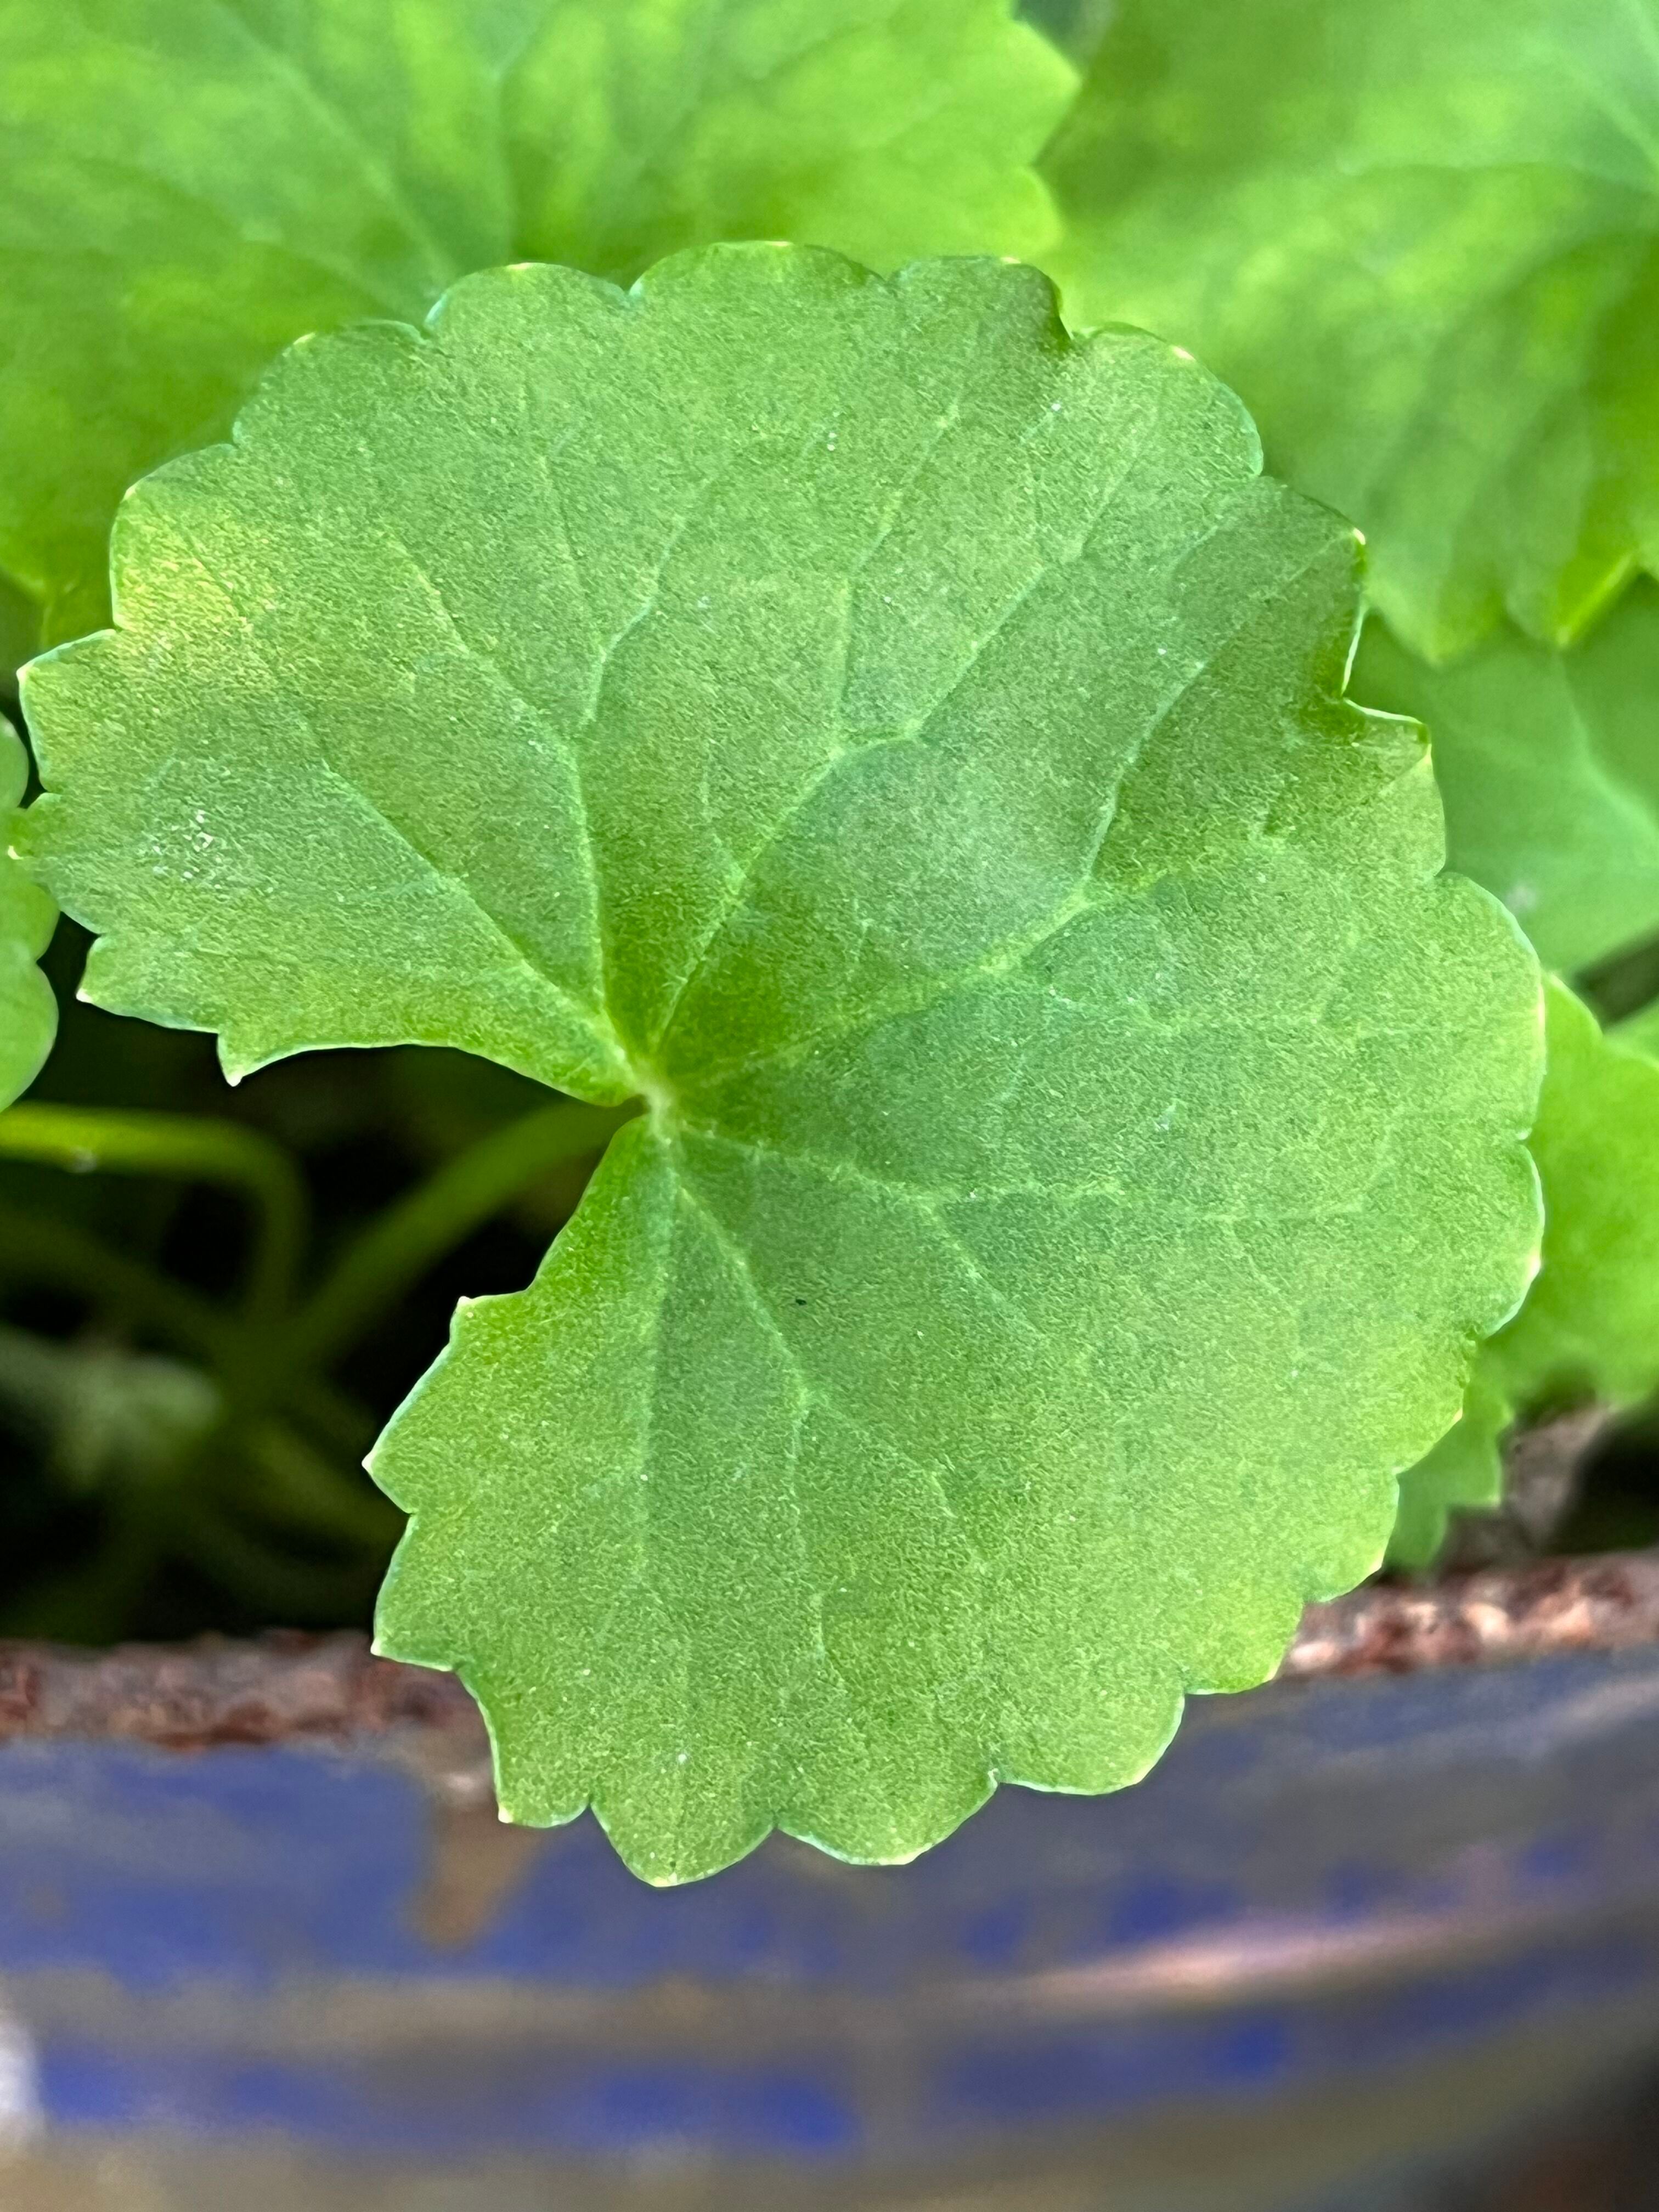
Plant species: centella-asiatica